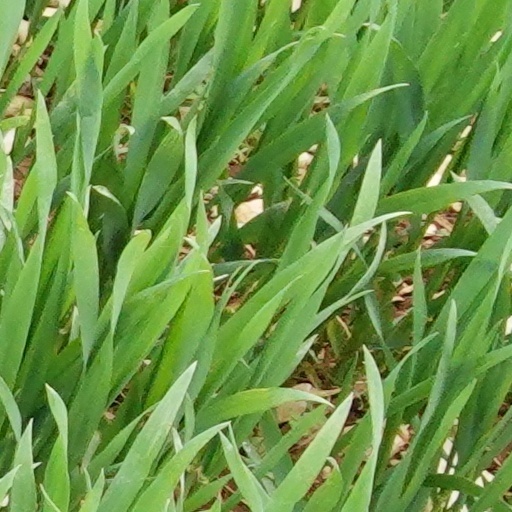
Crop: wheat